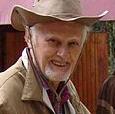
Age: 82